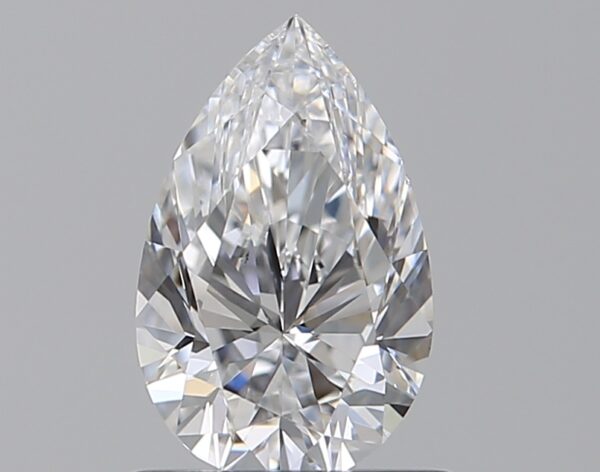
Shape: pear
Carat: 0.7
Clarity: VS2
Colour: D
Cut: EX
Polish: EX
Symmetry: EX
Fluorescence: N
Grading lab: GIA
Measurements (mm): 7.71 x 4.9 x 3.07